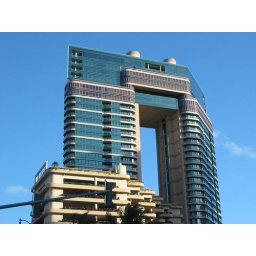
Waikiki Landmark, a really cool building in Honolulu which is actually two separate buildings joined at the 29th floor.